Kronk Gym

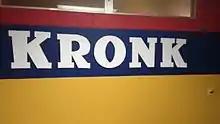
Logo on wall in locker room of new gym location

The new facility opened on Memorial Day weekend in 2015 at 9520 Mettetal St.